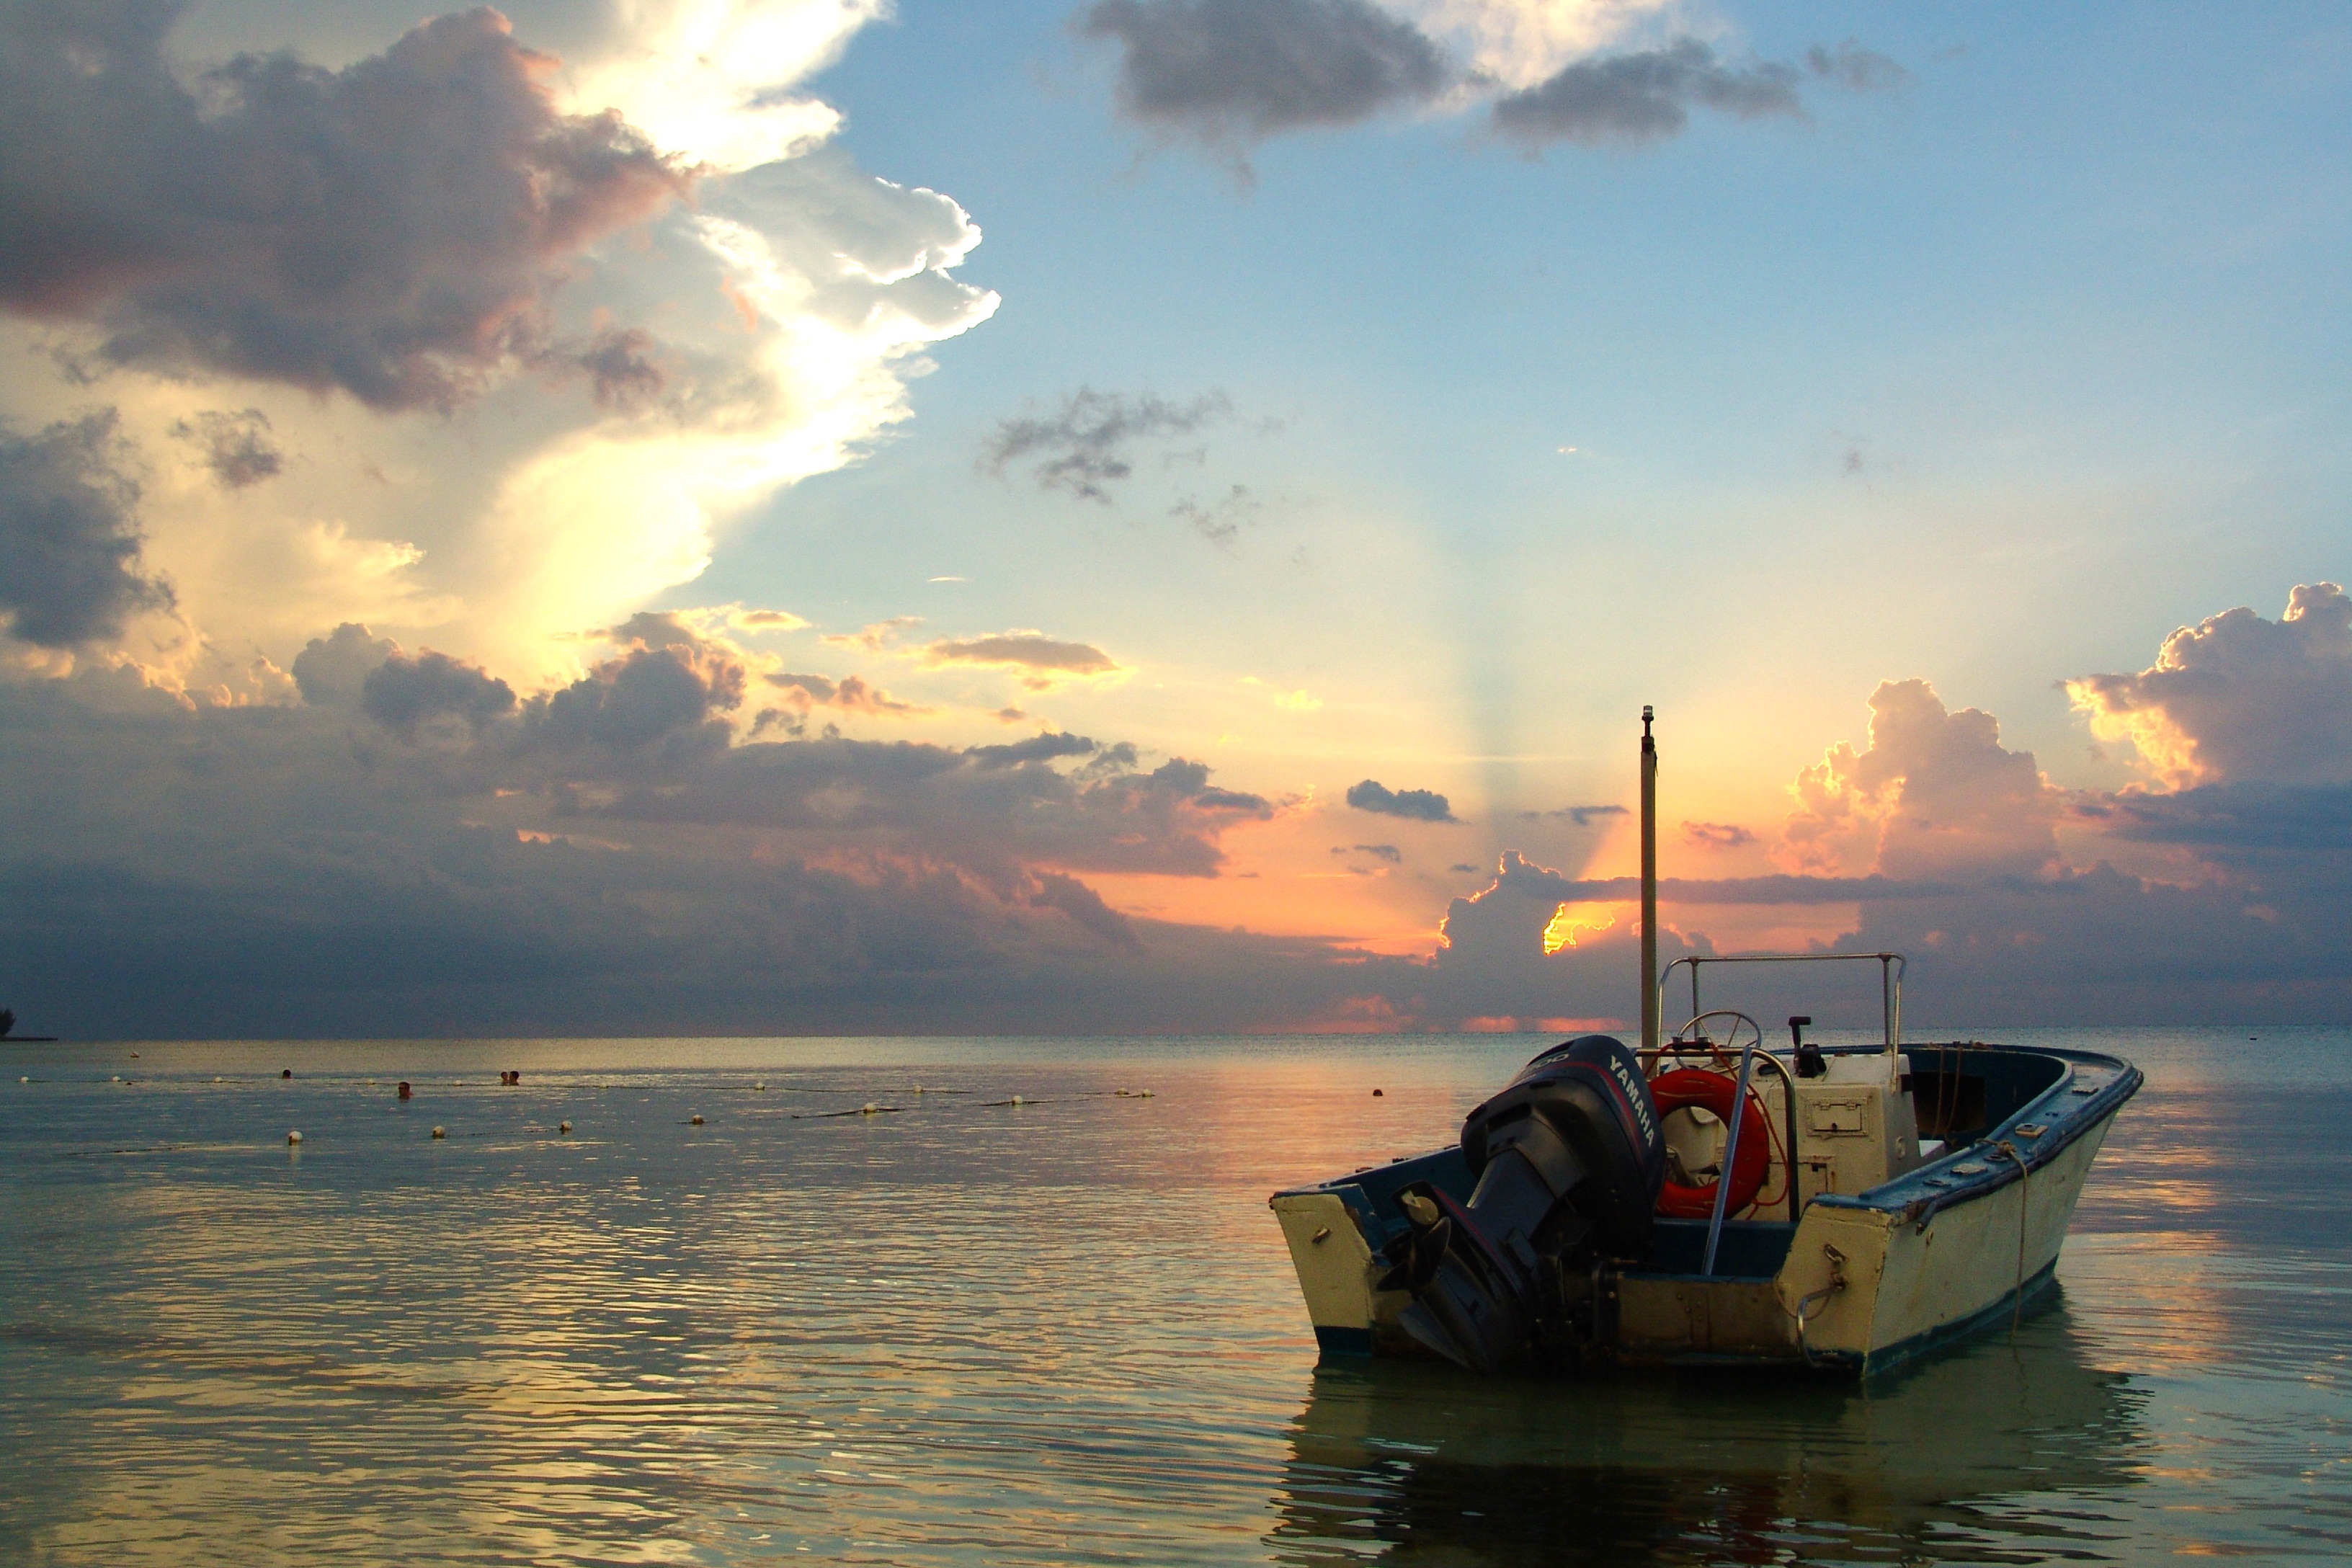
sea, coast, ocean, horizon, cloud, sky, sun, sunrise, sunset, boat, sunlight, morning, shore, dawn, dusk, boot, evening, reflection, vehicle, bay, abendstimmung, afterglow, evening sky